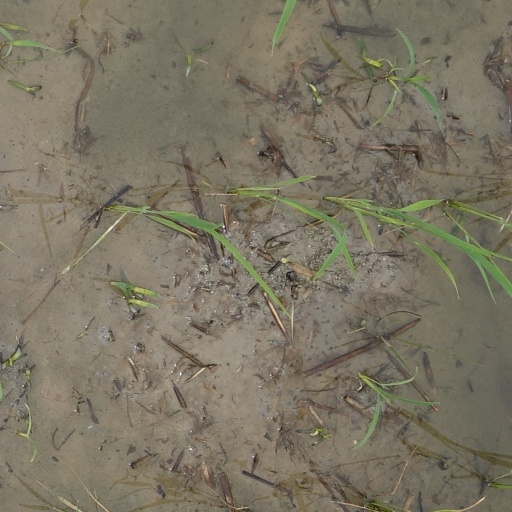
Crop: rice